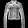
Label: Coat